Park of Montagnola, Bologna

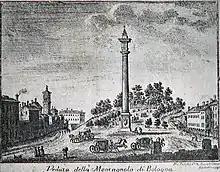
The Montagnola at the end of the 18th century

The Park of Montagnola is one of the oldest and greenest public parks in the centre of Bologna, Italy. It was first opened in the 17th century. It commemorates the victory of the Italians over the Austrians in 1848.